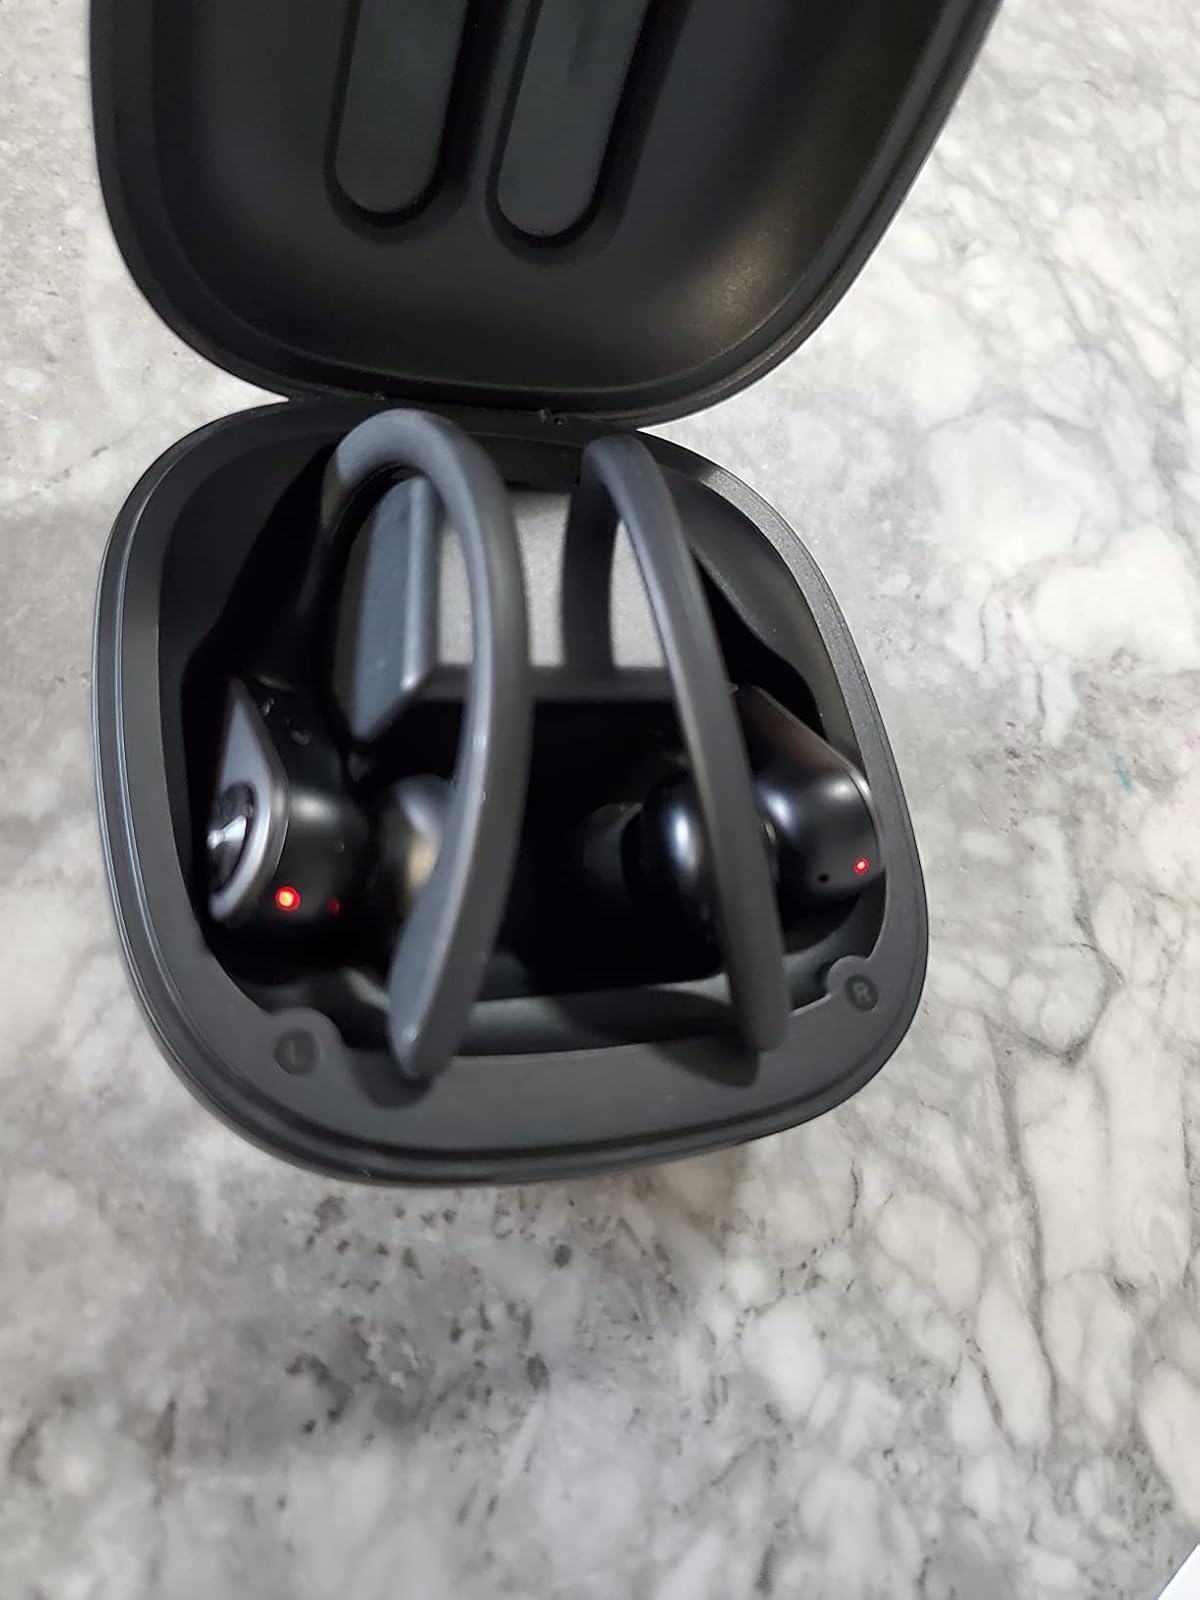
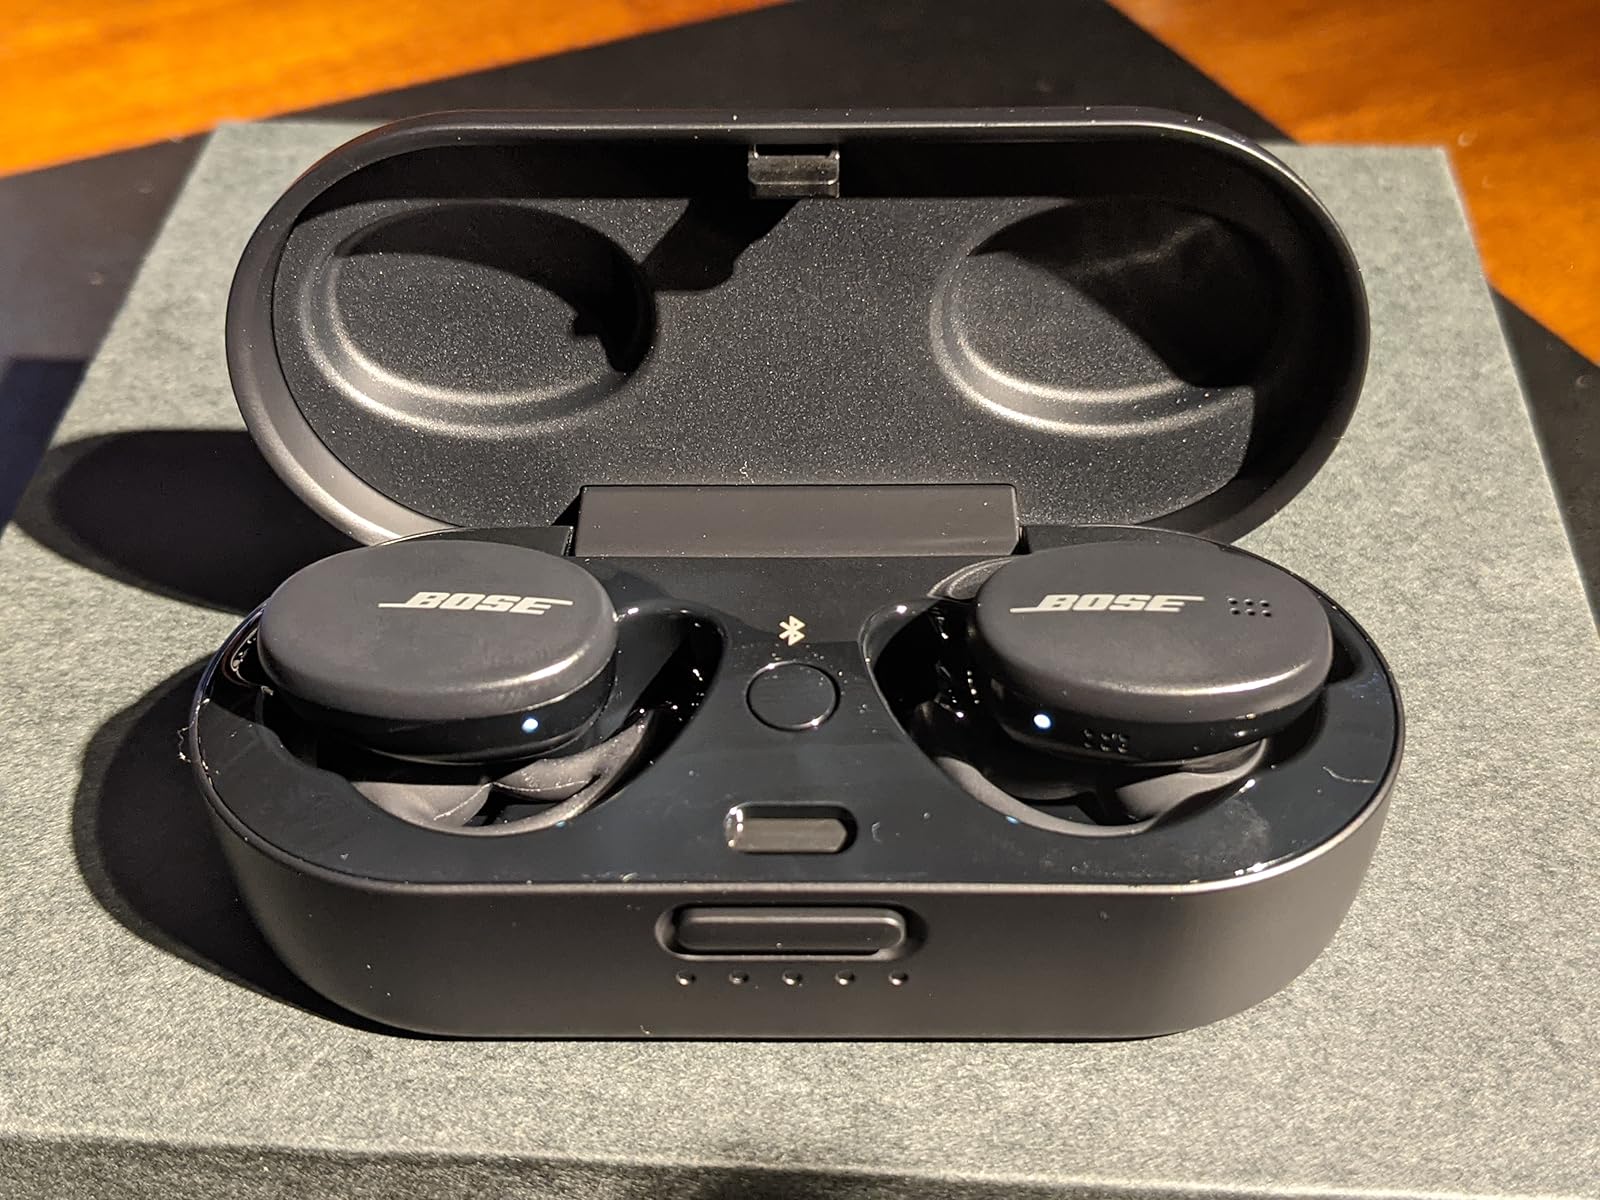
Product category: earbuds
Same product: no